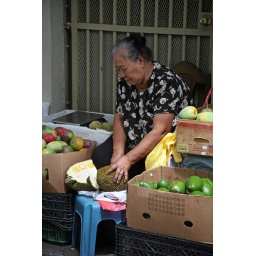
A street vendor slicing a giant fruit in Honolulu's Chinatown.